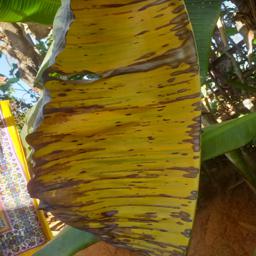
Label: MALBHOG LEAF